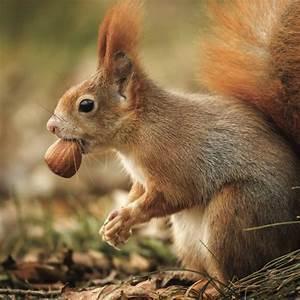
squirrel